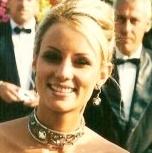
Age: 20